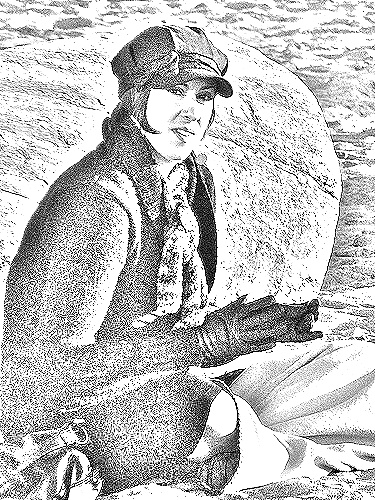
Portrait style: Sketch Portrait